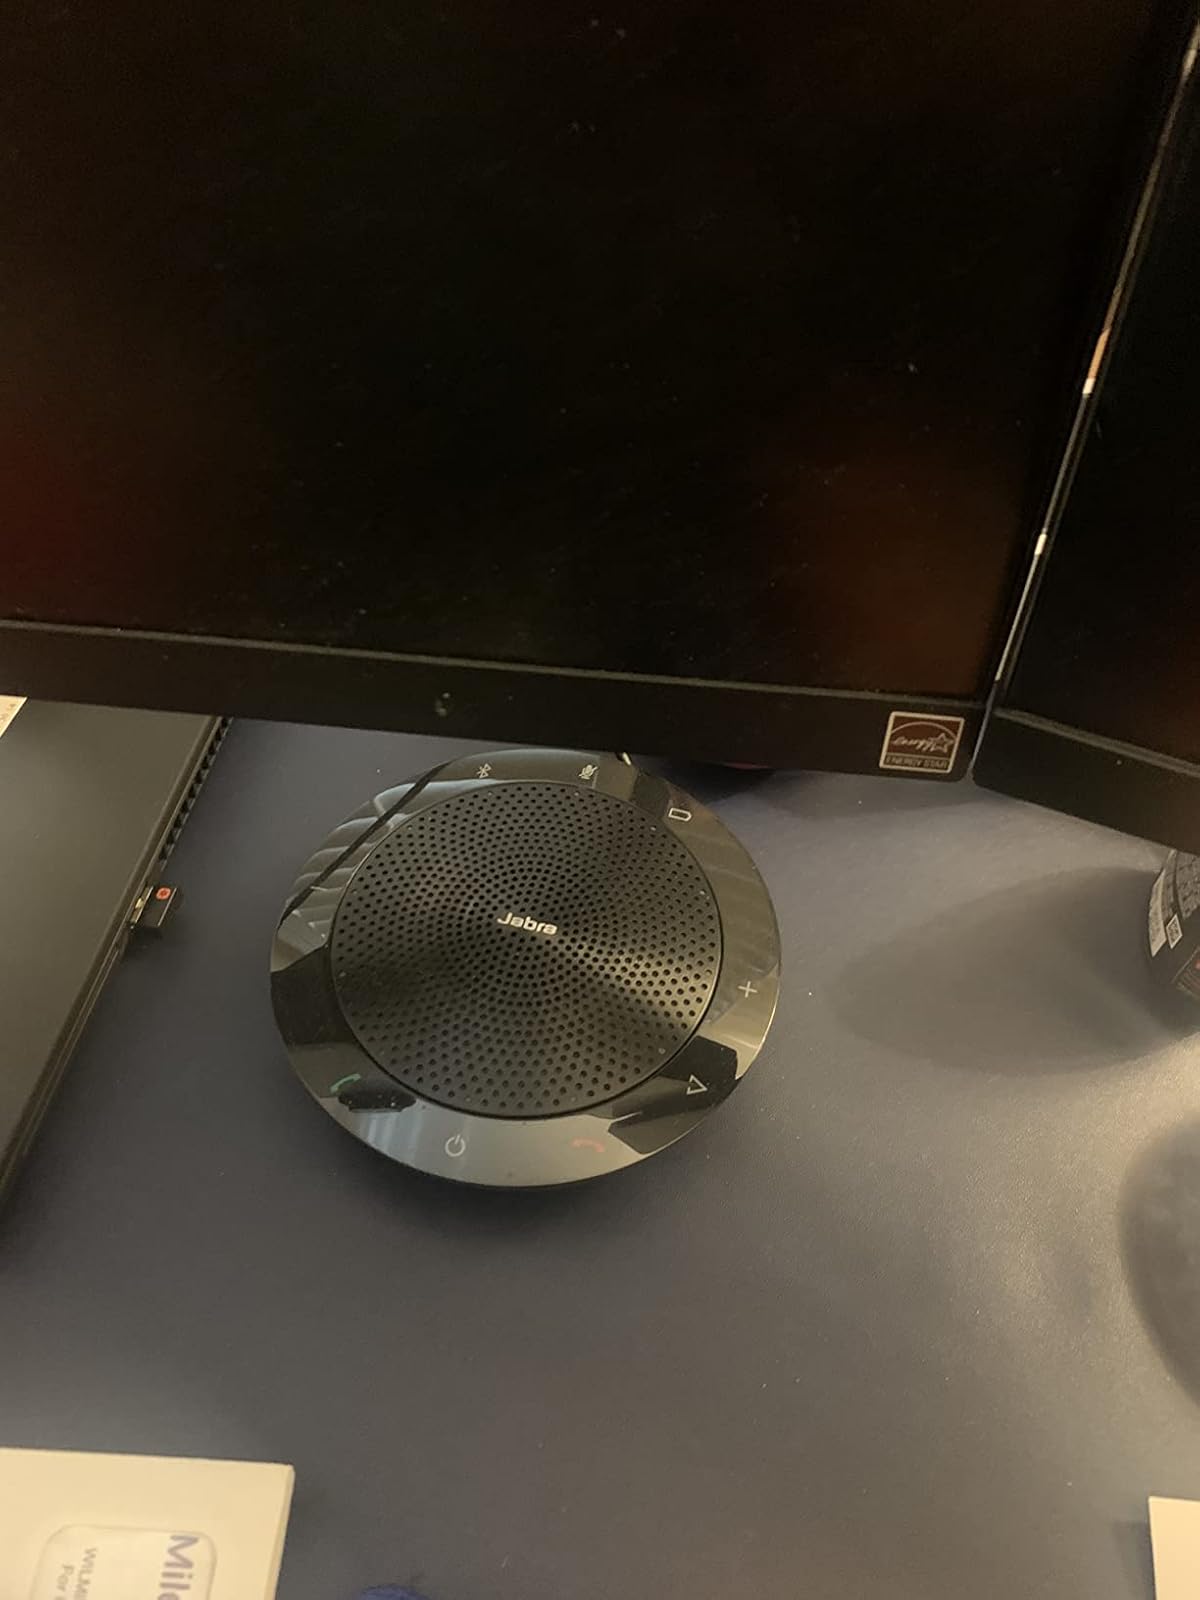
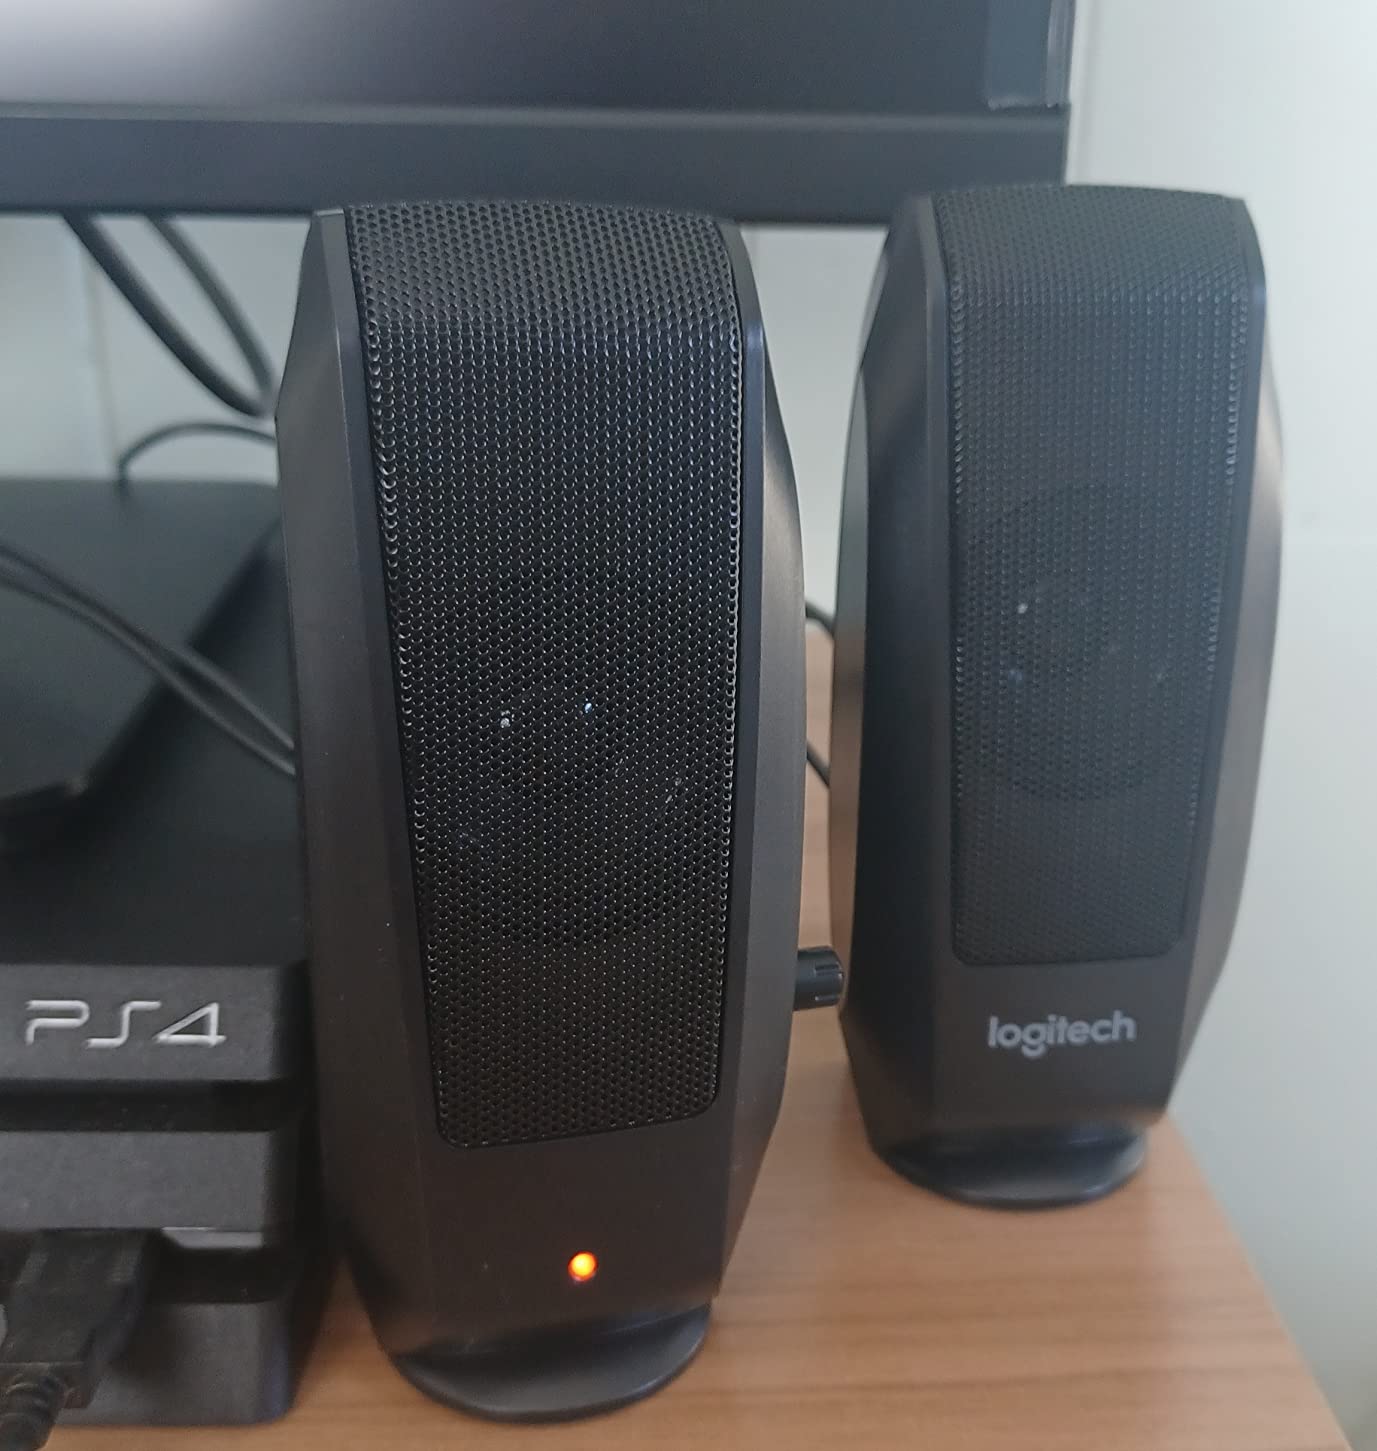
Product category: speaker
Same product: no